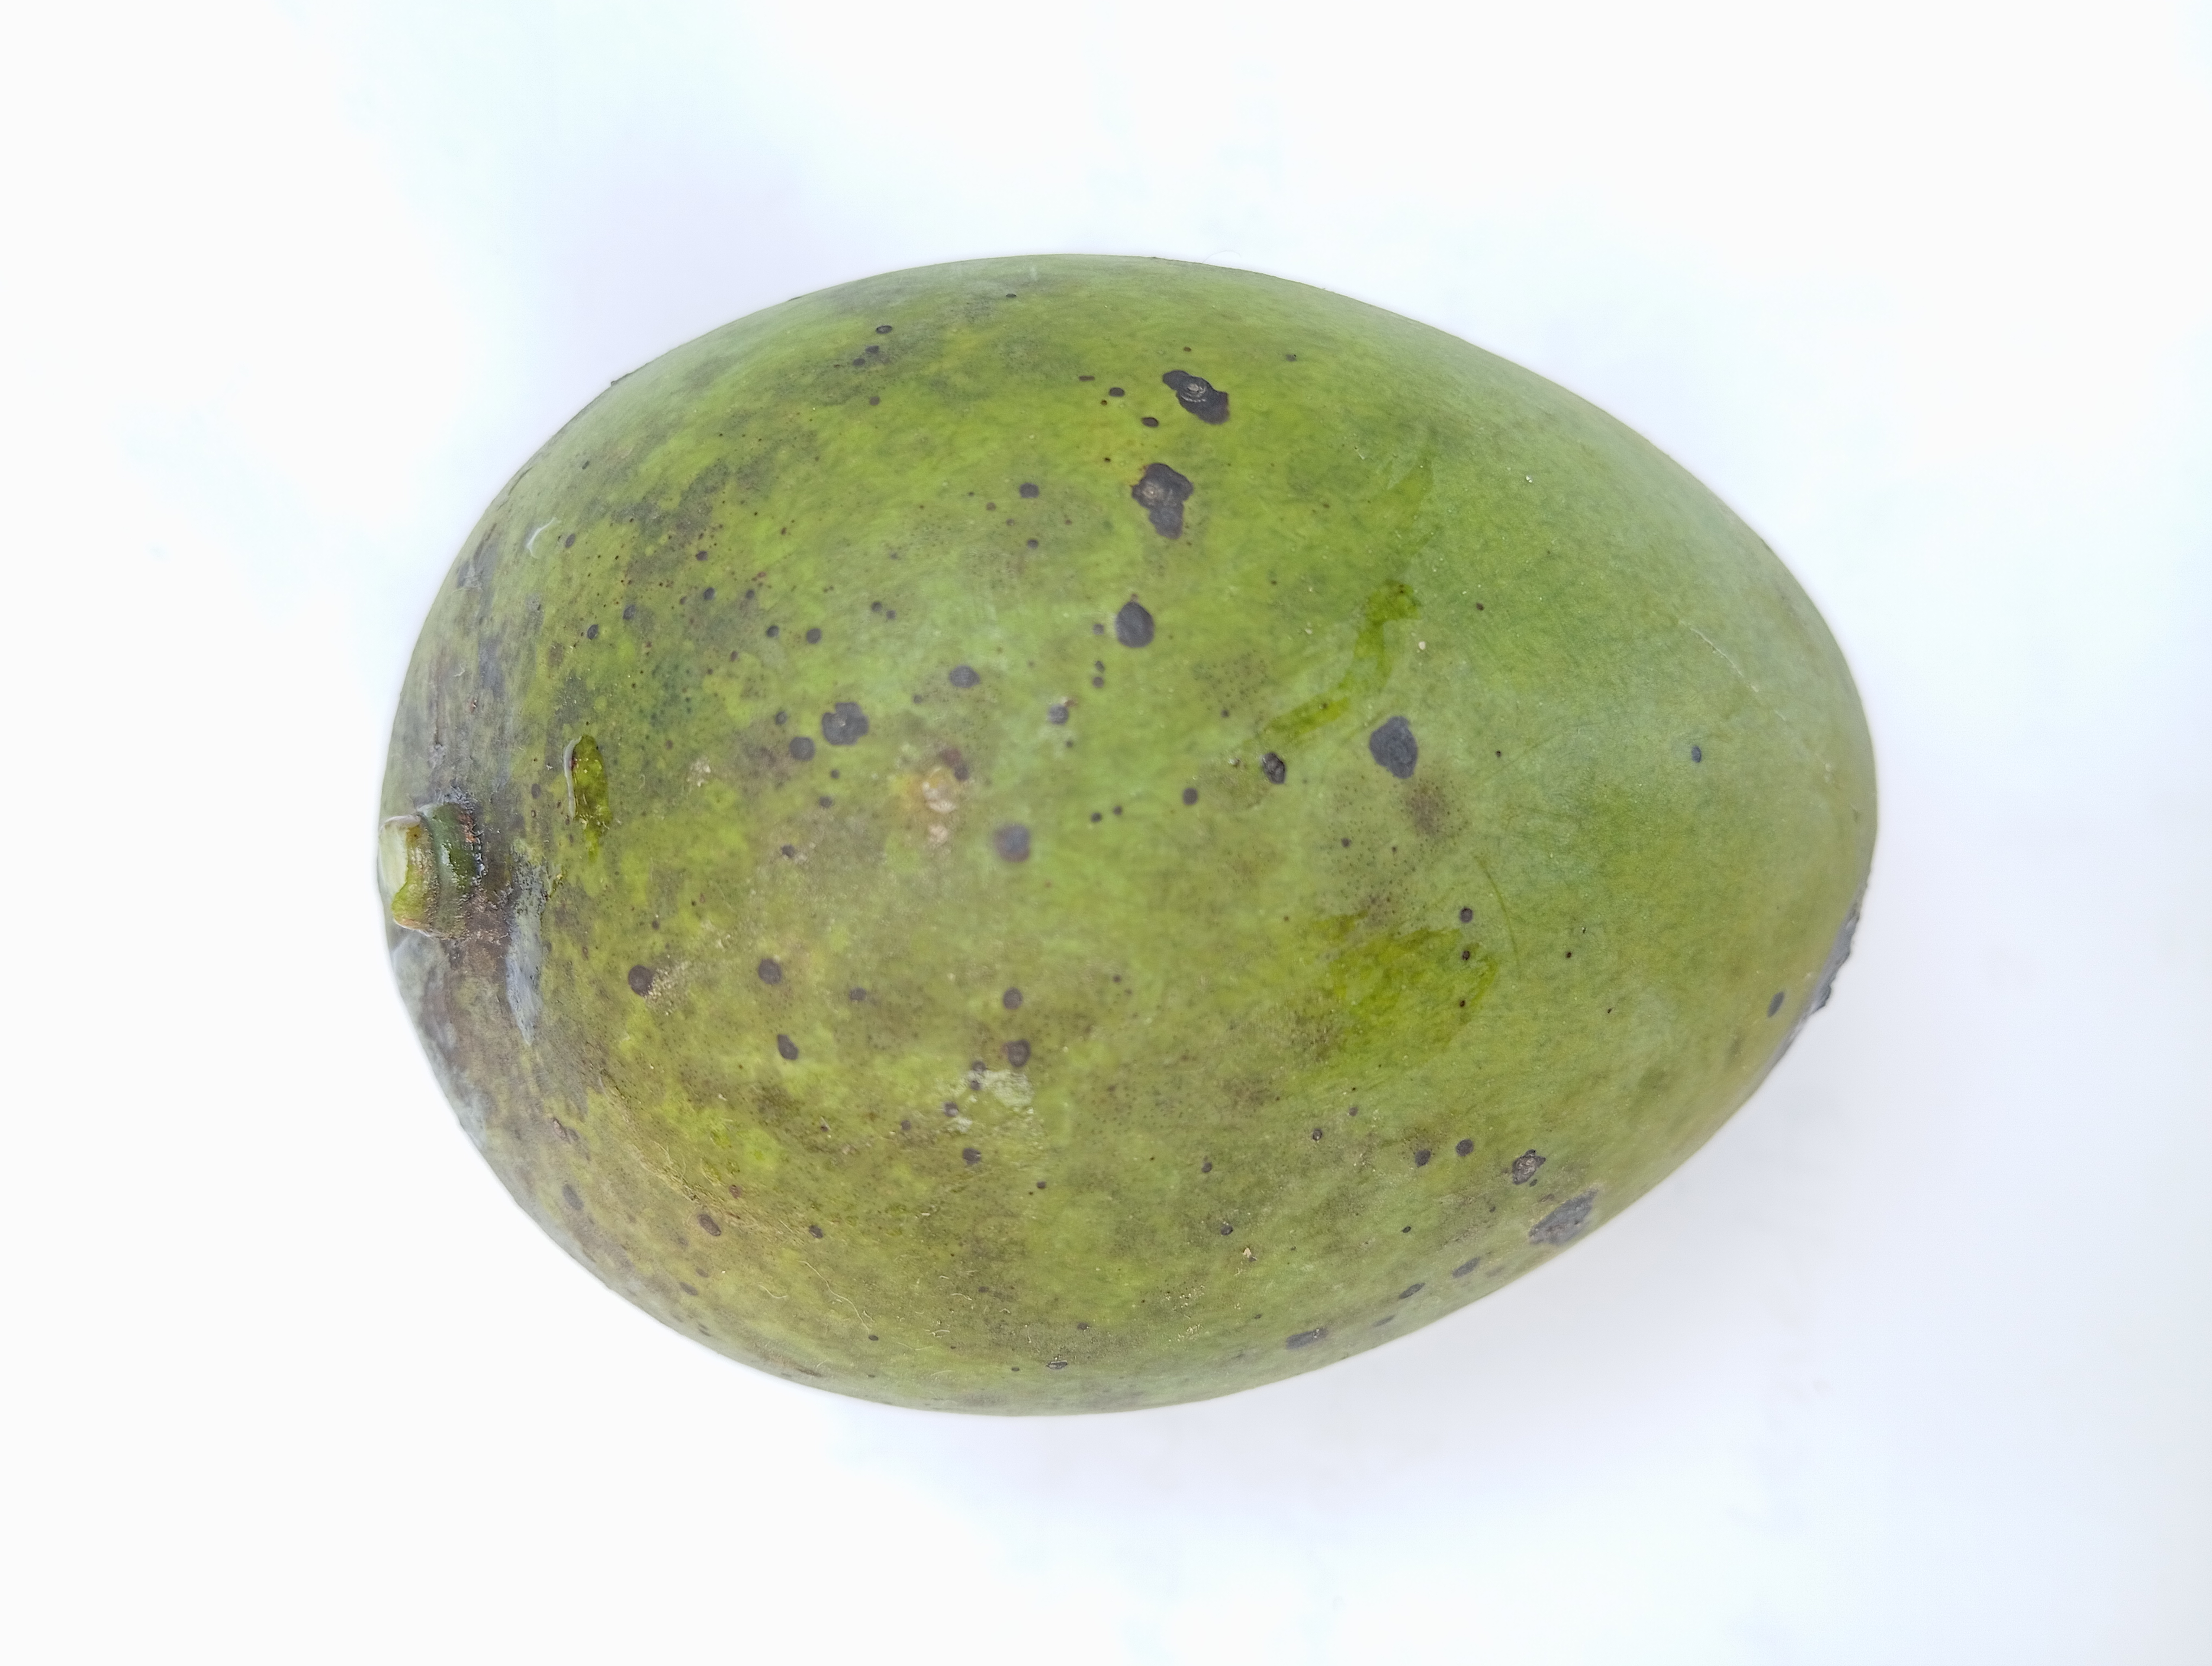
Mango variety: Harivanga